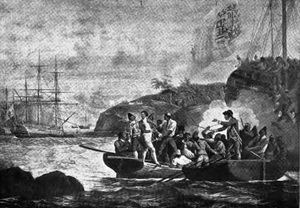
La tentative de colonisation espagnole de l'Alaska commence en 1774 par le voyage de Juan José Pérez Hernández et s'achève en 1793. Les revendications espagnoles sur l'Alaska et la côte ouest de l'Amérique du Nord datent de la bulle pontificale de 1493, et du traité de Tordesillas. En 1513, cette demande est renforcée par l'explorateur espagnol Vasco Núñez de Balboa, premier Européen à apercevoir l'océan Pacifique, où il revendique toutes les terres jouxtant cet océan au nom de la couronne espagnole. L'Espagne ne commence à coloniser le territoire revendiqué, au nord de l'actuel Mexique, qu'au XVIIIᵉ siècle, quand elle envoie ses premiers ressortissants peupler la côte nord de Las Californias.
Cet article traite des événements qui se sont produits durant l'année 1789 au Canada.
Cet article traite des événements qui se sont produits durant l'année 1789 au Québec.